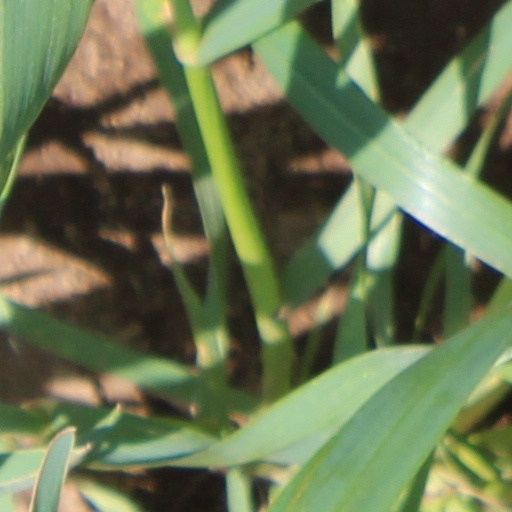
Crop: wheat